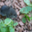
Label: mouse